Vaazha Ninaithaal Vaazhalaam

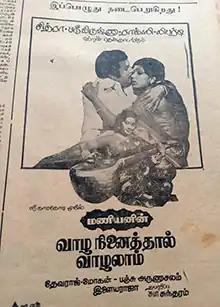
Poster

Vaazha Ninaithaal Vaazhalaam is a 1978 Indian Tamil-language film romantic drama film directed by Devaraj–Mohan and written by Panchu Arunachalam from a story by Manian. The film stars Jaishankar, Sripriya and Jayadevi, with Major Sundarrajan, Thengai Srinivasan, , Ennathe Kannaiah, Manorama, S. N. Lakshmi and Typist Gopu in supporting roles. It was released on 14 January 1978.